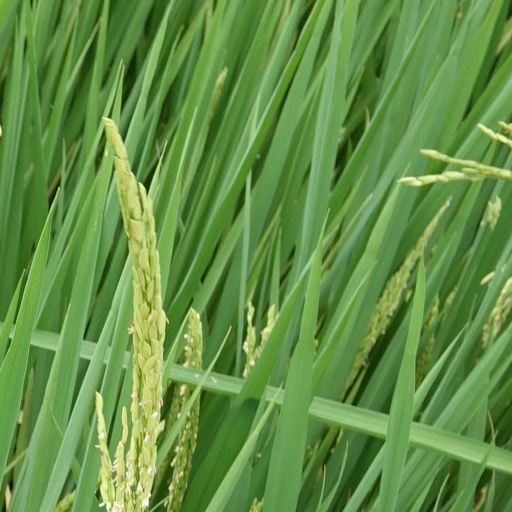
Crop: rice